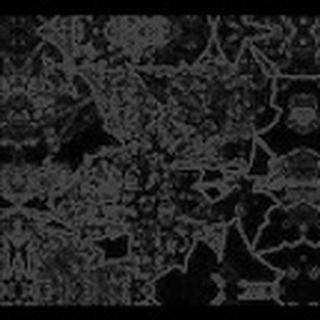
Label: cotton_powdery_mildew